Laurel Hill (Pennsylvania)

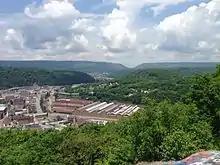
View of northern Laurel Hill and Conemaugh River gap, city of Johnstown in the foreground

The Laurel Hill region shares the humid continental climate of the Mid-Atlantic region in which it is located.